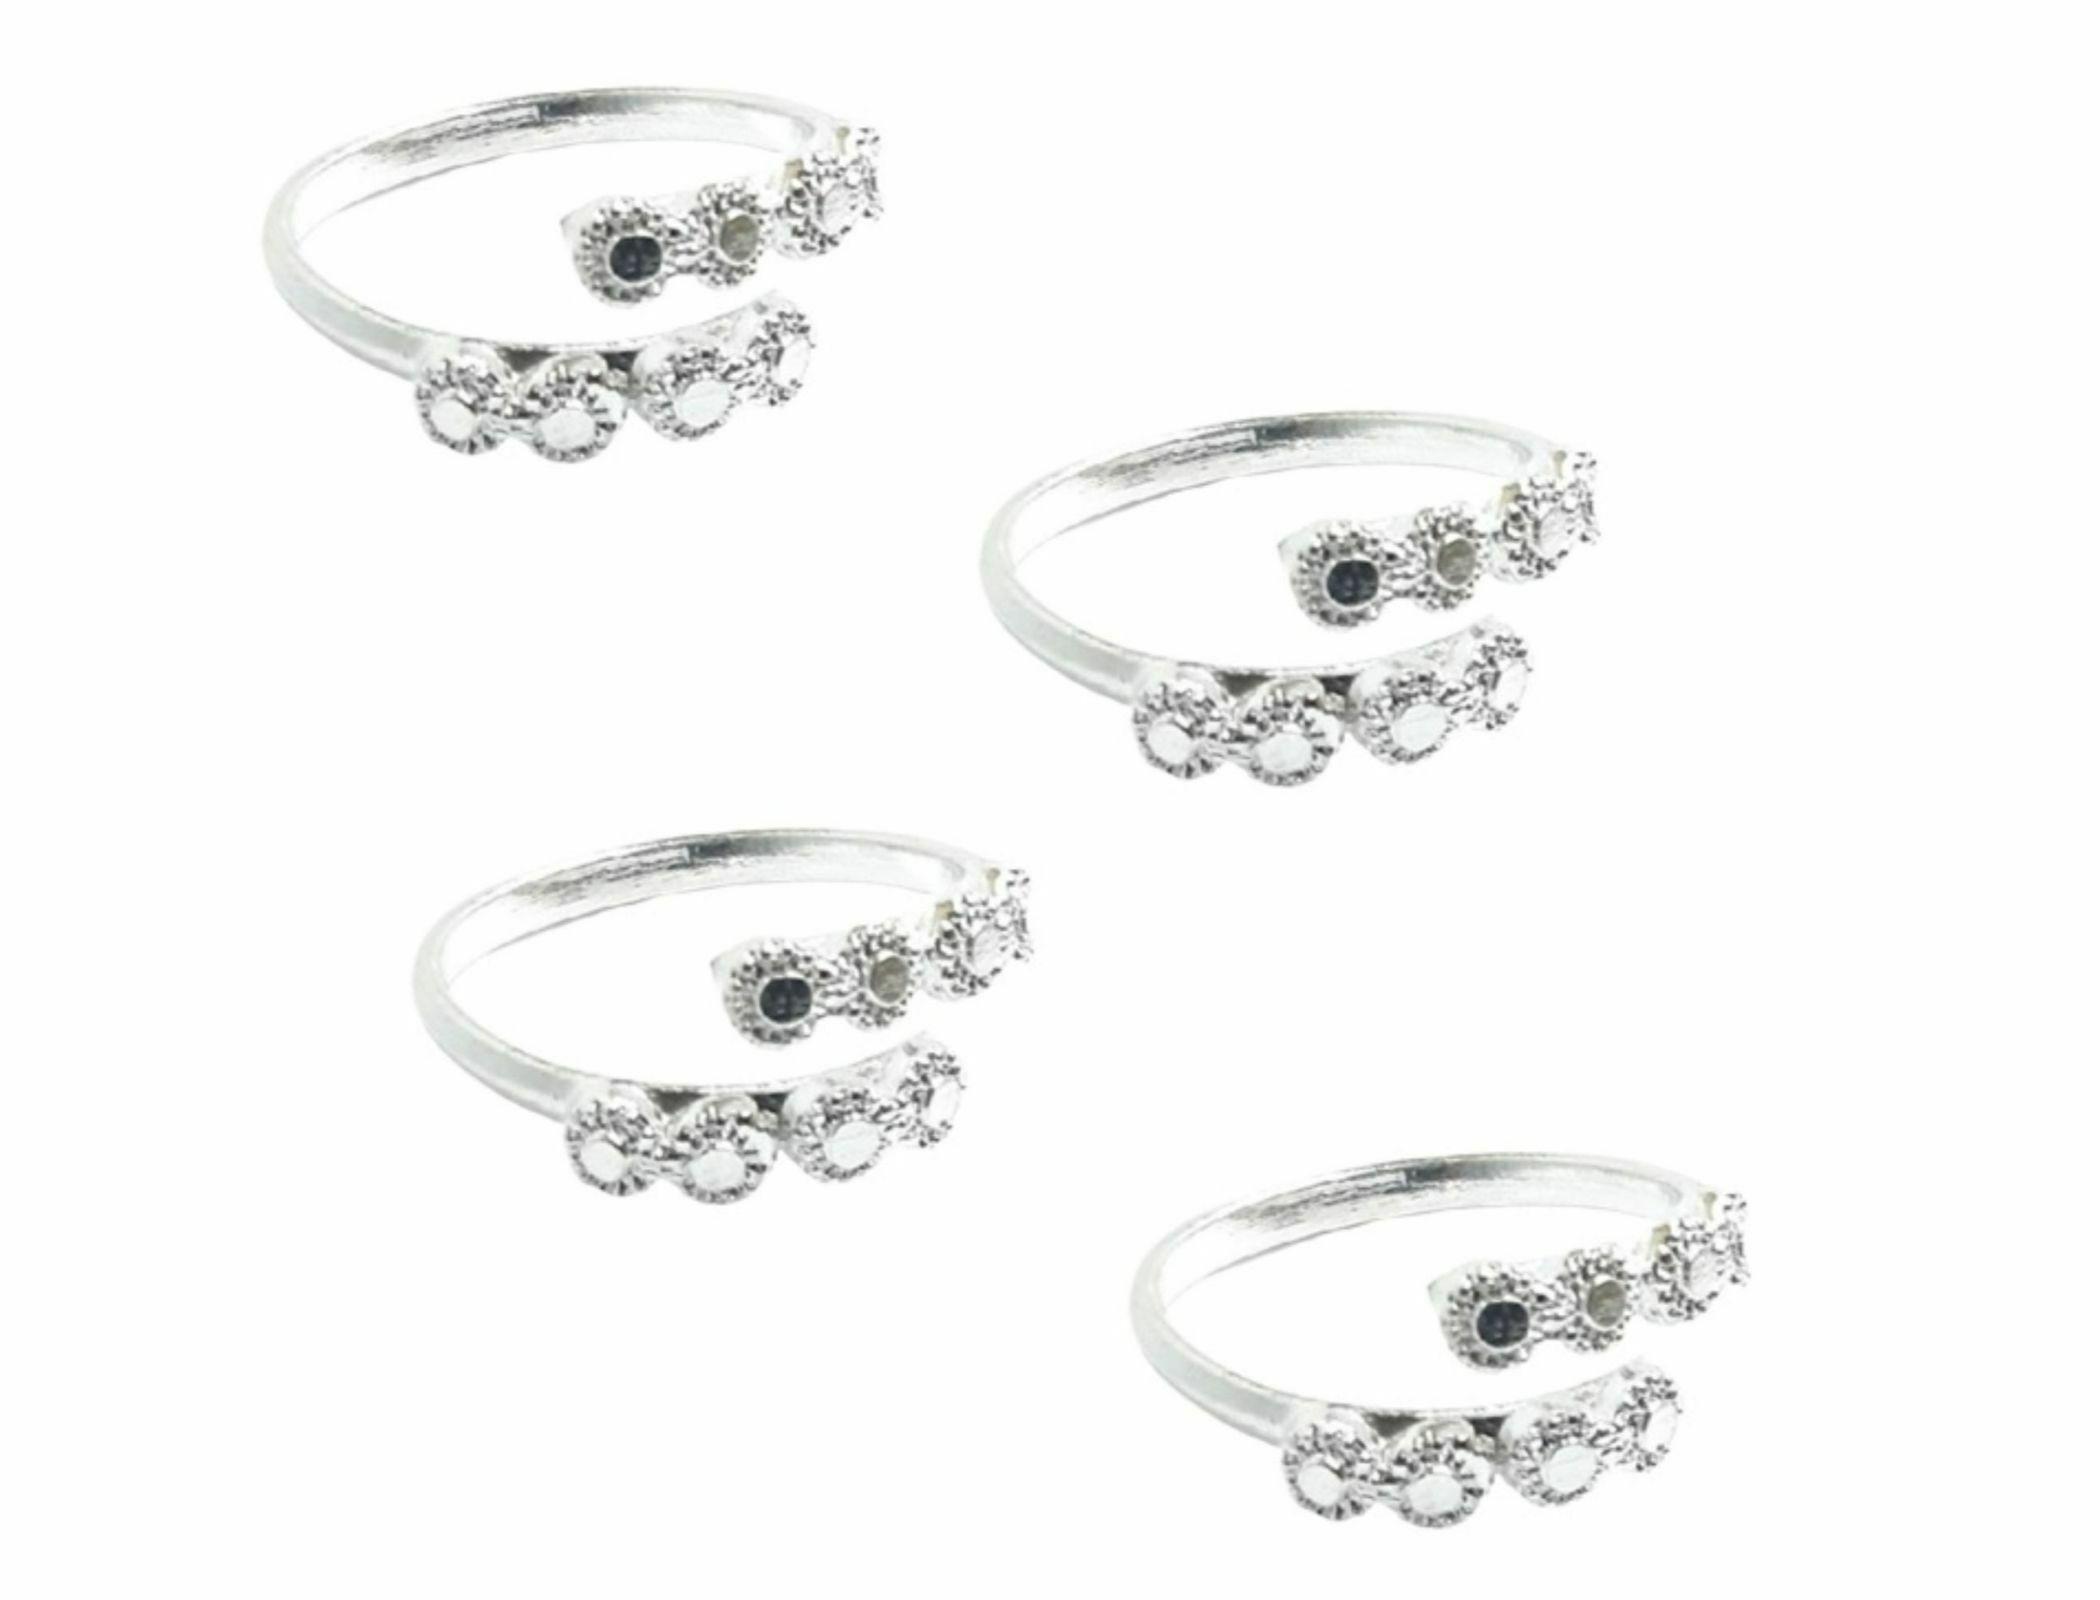
Kamada creations Designer Toe ring Set
Type: Traditional Jewellery
Brand: Kamada Creations
Price: Rs. 219
 Increase your style quotient with these Elegant Toerings from Kamada Creations. Designed to perfection these plain pattern toe rings will instantly attract your beauty. Oxidized Silver Plated Toe rings pair gives an elegant looks you require for all your Occasions. Adjustable in Size with smooth curves to keep your skin safe. Skin friendly - nickel free and lead free as per international standards. Anti-allergic and safe for skin Pretty enough to adorn the feet of a princess, these toe-rings make great festive wear too. Make an Admirable Gift for your friend sister, mother or wife, anniversary, birthday gift, Suitable for party, Office or Daily Wear.
Features: skin friendly,lightweight,silver plated
Included: 4-PAIR-OF-TOE-RING-SET